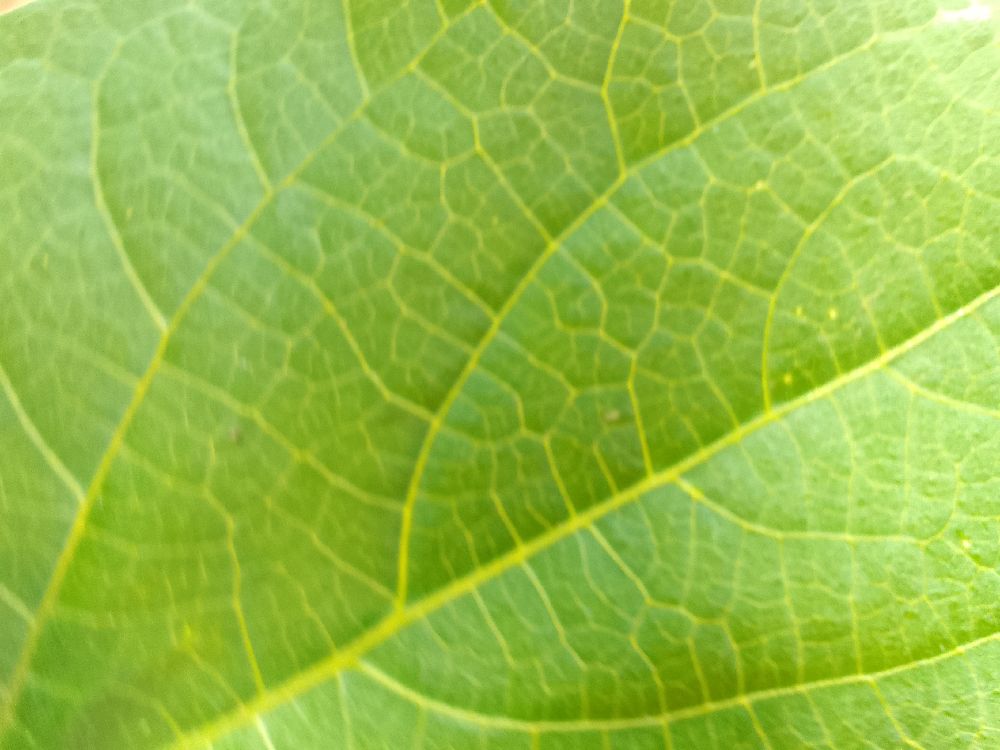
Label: healthy